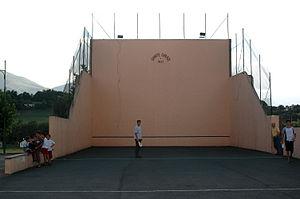
Uhart-Cize est une commune française située dans le département des Pyrénées-Atlantiques, en région Nouvelle-Aquitaine. Son site web est www.uhart-cize.fr.